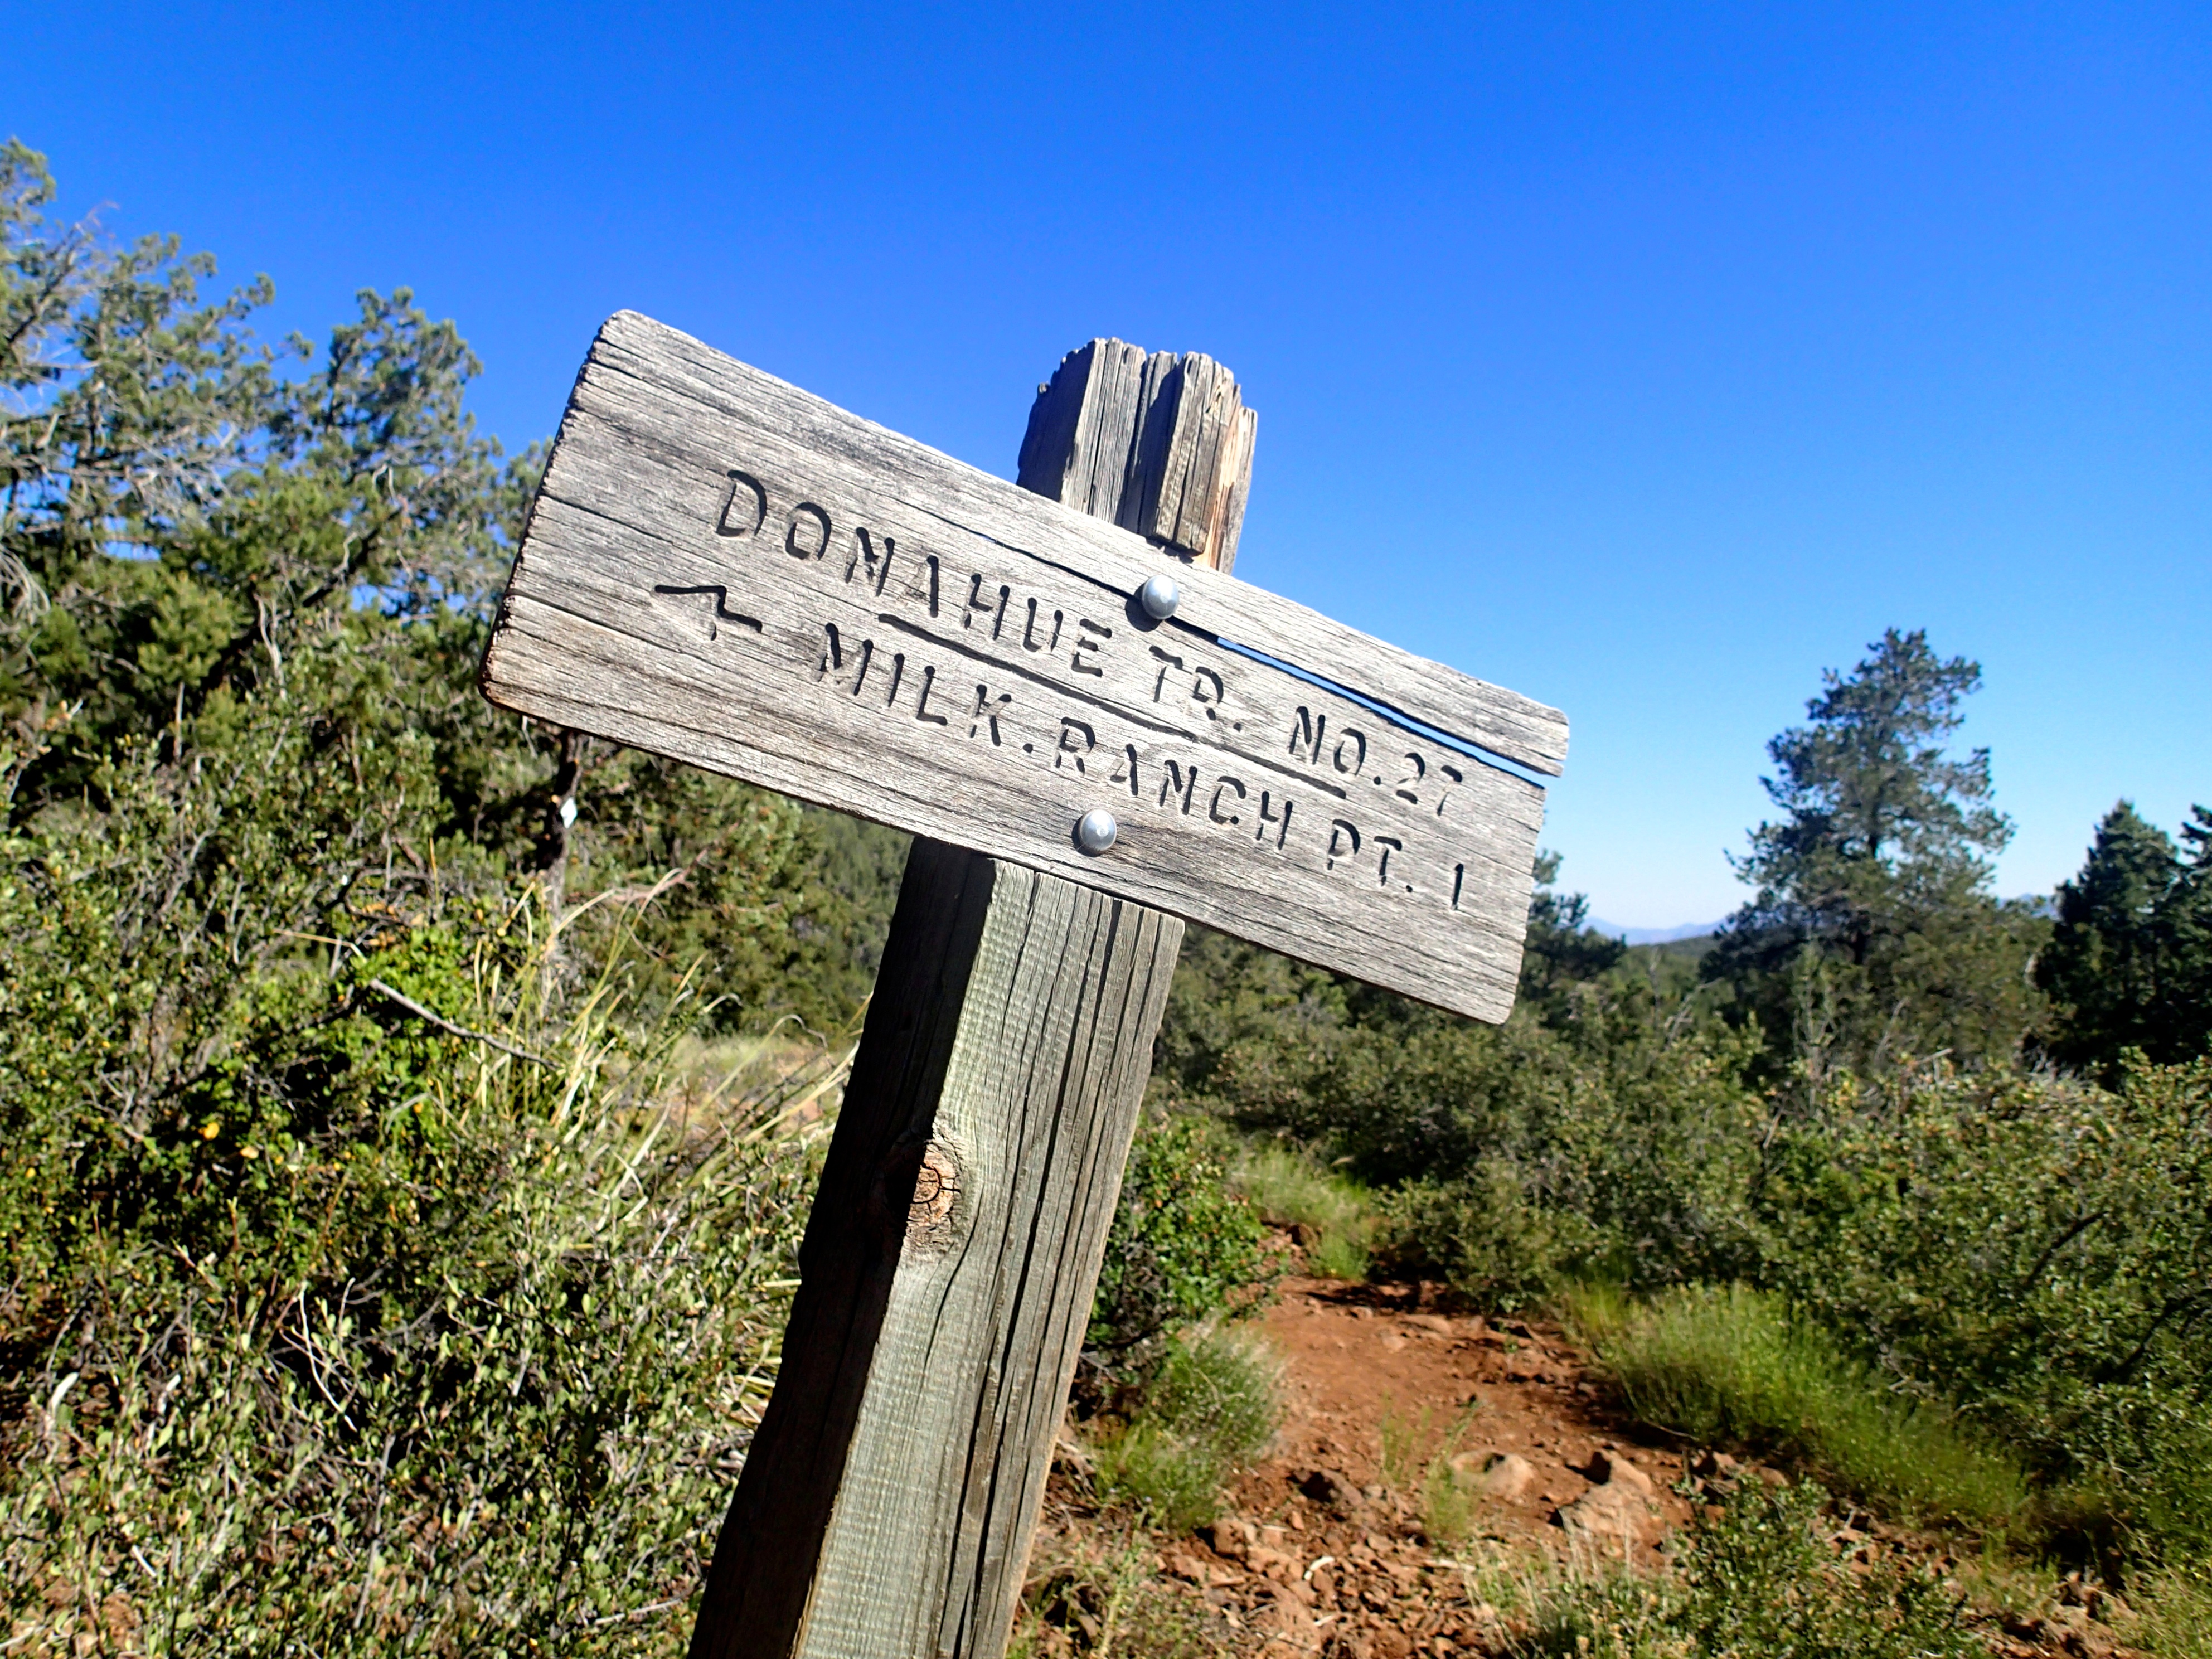
wilderness, walking, mountain, trail, sign, signage